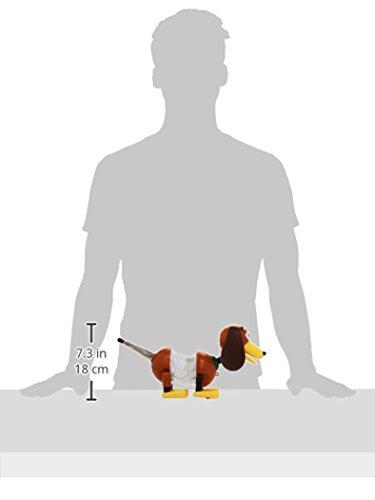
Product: Disney Pixar Toy Story Slinky Dog
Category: Toys & Games | Toy Figures & Playsets
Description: Includes one modern Slinky dog with attached leash.
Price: $34.00
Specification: ASIN:B003S2HSFM|ShippingWeight:1.3pounds(Viewshippingratesandpolicies)|DomesticShipping:ItemcanbeshippedwithinU.S.|InternationalShipping:ThisitemcanbeshippedtoselectcountriesoutsideoftheU.S.LearnMore|DateFirstAvailable:May25,2010